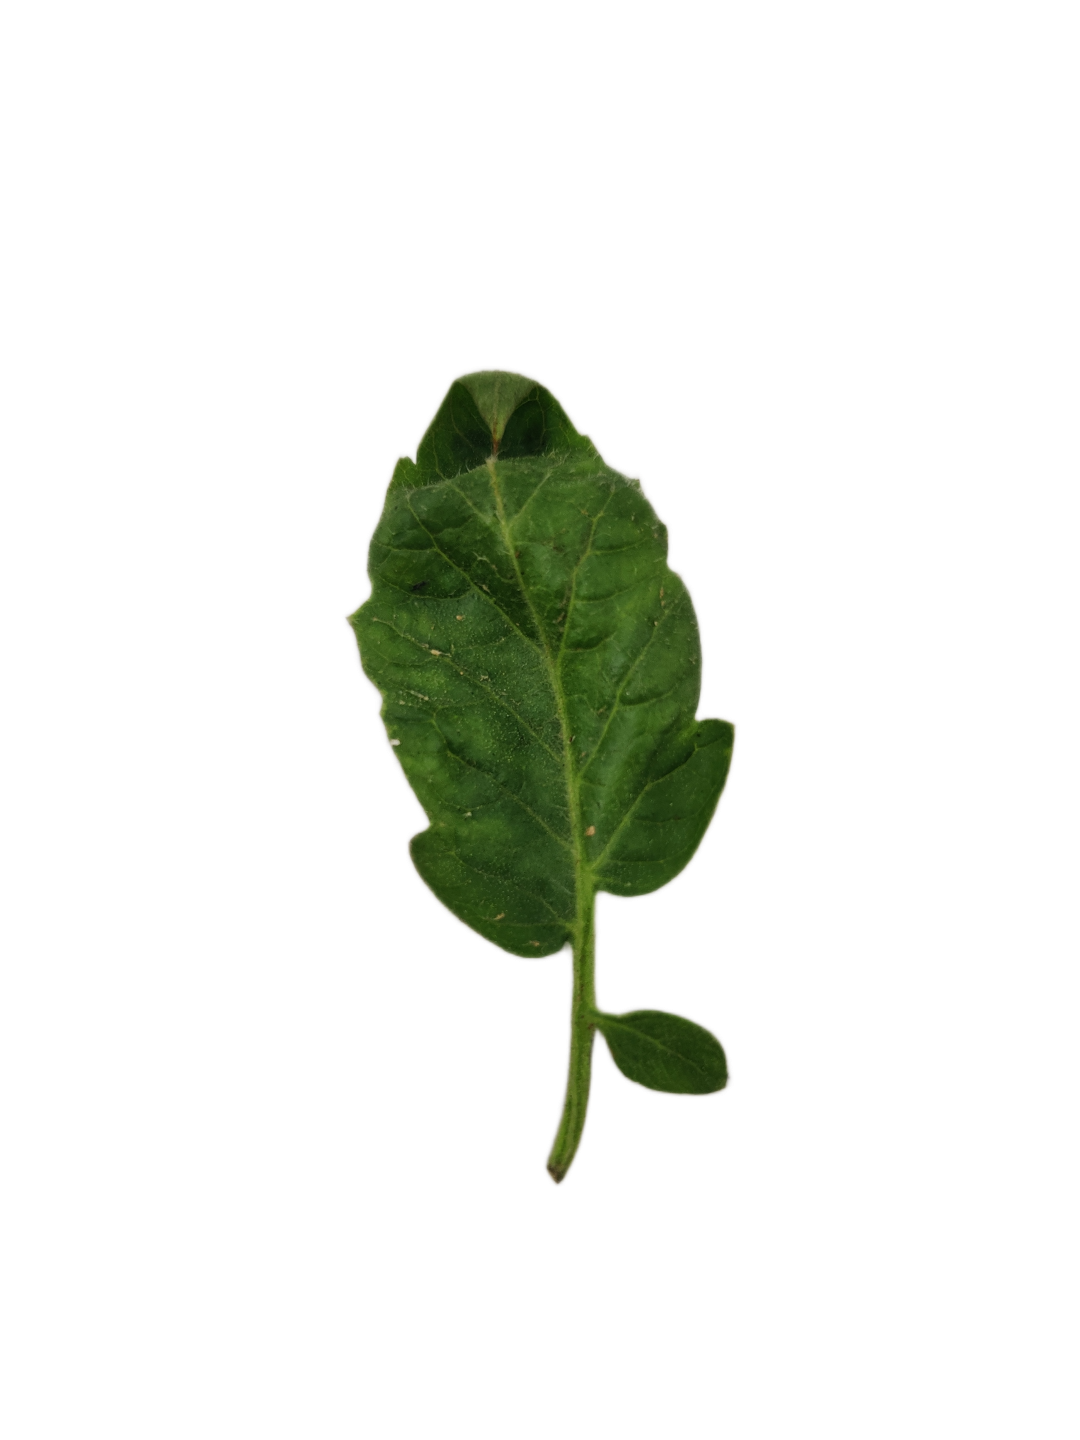
Crop: Tomato
Label: White_spot